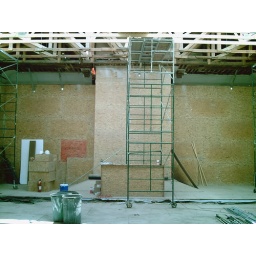
Keep in mind that the entire interior of the building is covered with plastic and then plywood.